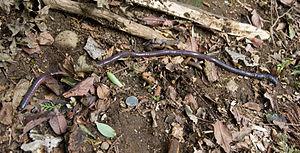
Megascolecidae est une famille de vers de terre.